Naked Harbour

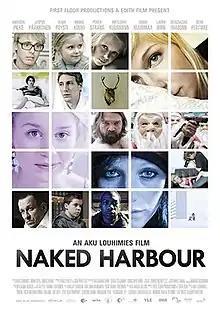
Film poster

Naked Harbour is a 2012 Finnish drama film directed by Aku Louhimies.